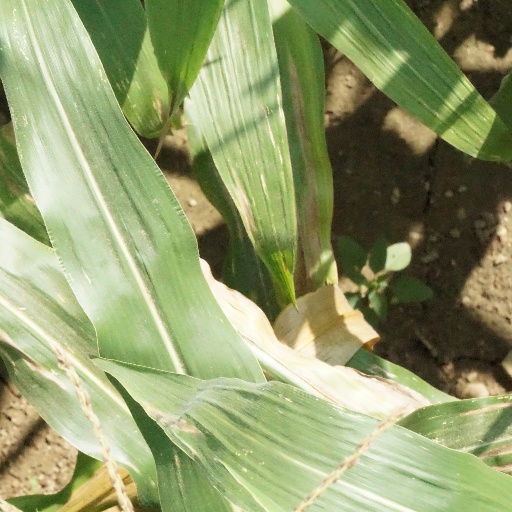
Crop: maize; corn